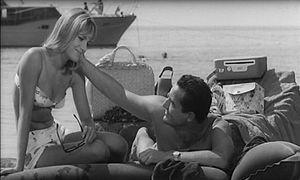
Le Fanfaron est un film italien de Dino Risi sorti en 1962. Ce film constitue l'une des fresques les plus représentatives de l'Italie du bien-être et du miracle économique du début des années 1960. Il est considéré comme un chef-d'œuvre de Dino Risi, de la comédie à l'italienne, et plus généralement comme un film culte du cinéma italien.